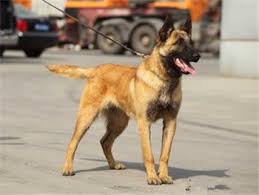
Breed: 233-n000071-malinois